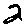
Label: 2